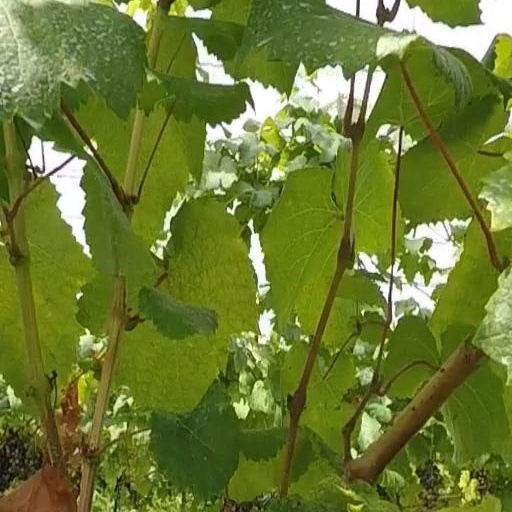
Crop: grape